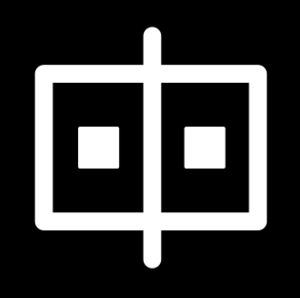
Xiantianisme
Et Xiantianisme-symbol
Xiantianisme er en gruppe af fem religiøse grupper med kinesisk oprindelse: I-Kuan Tao, T'ung-shan She, Tien-te Sheng-chiao, Daoyuan og Tz'u-hui Tang. Xiantianisme er forbudt i Folkerepublikken Kina.